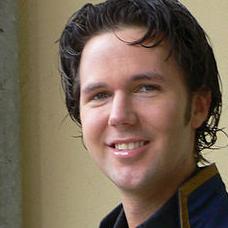
Age: 34